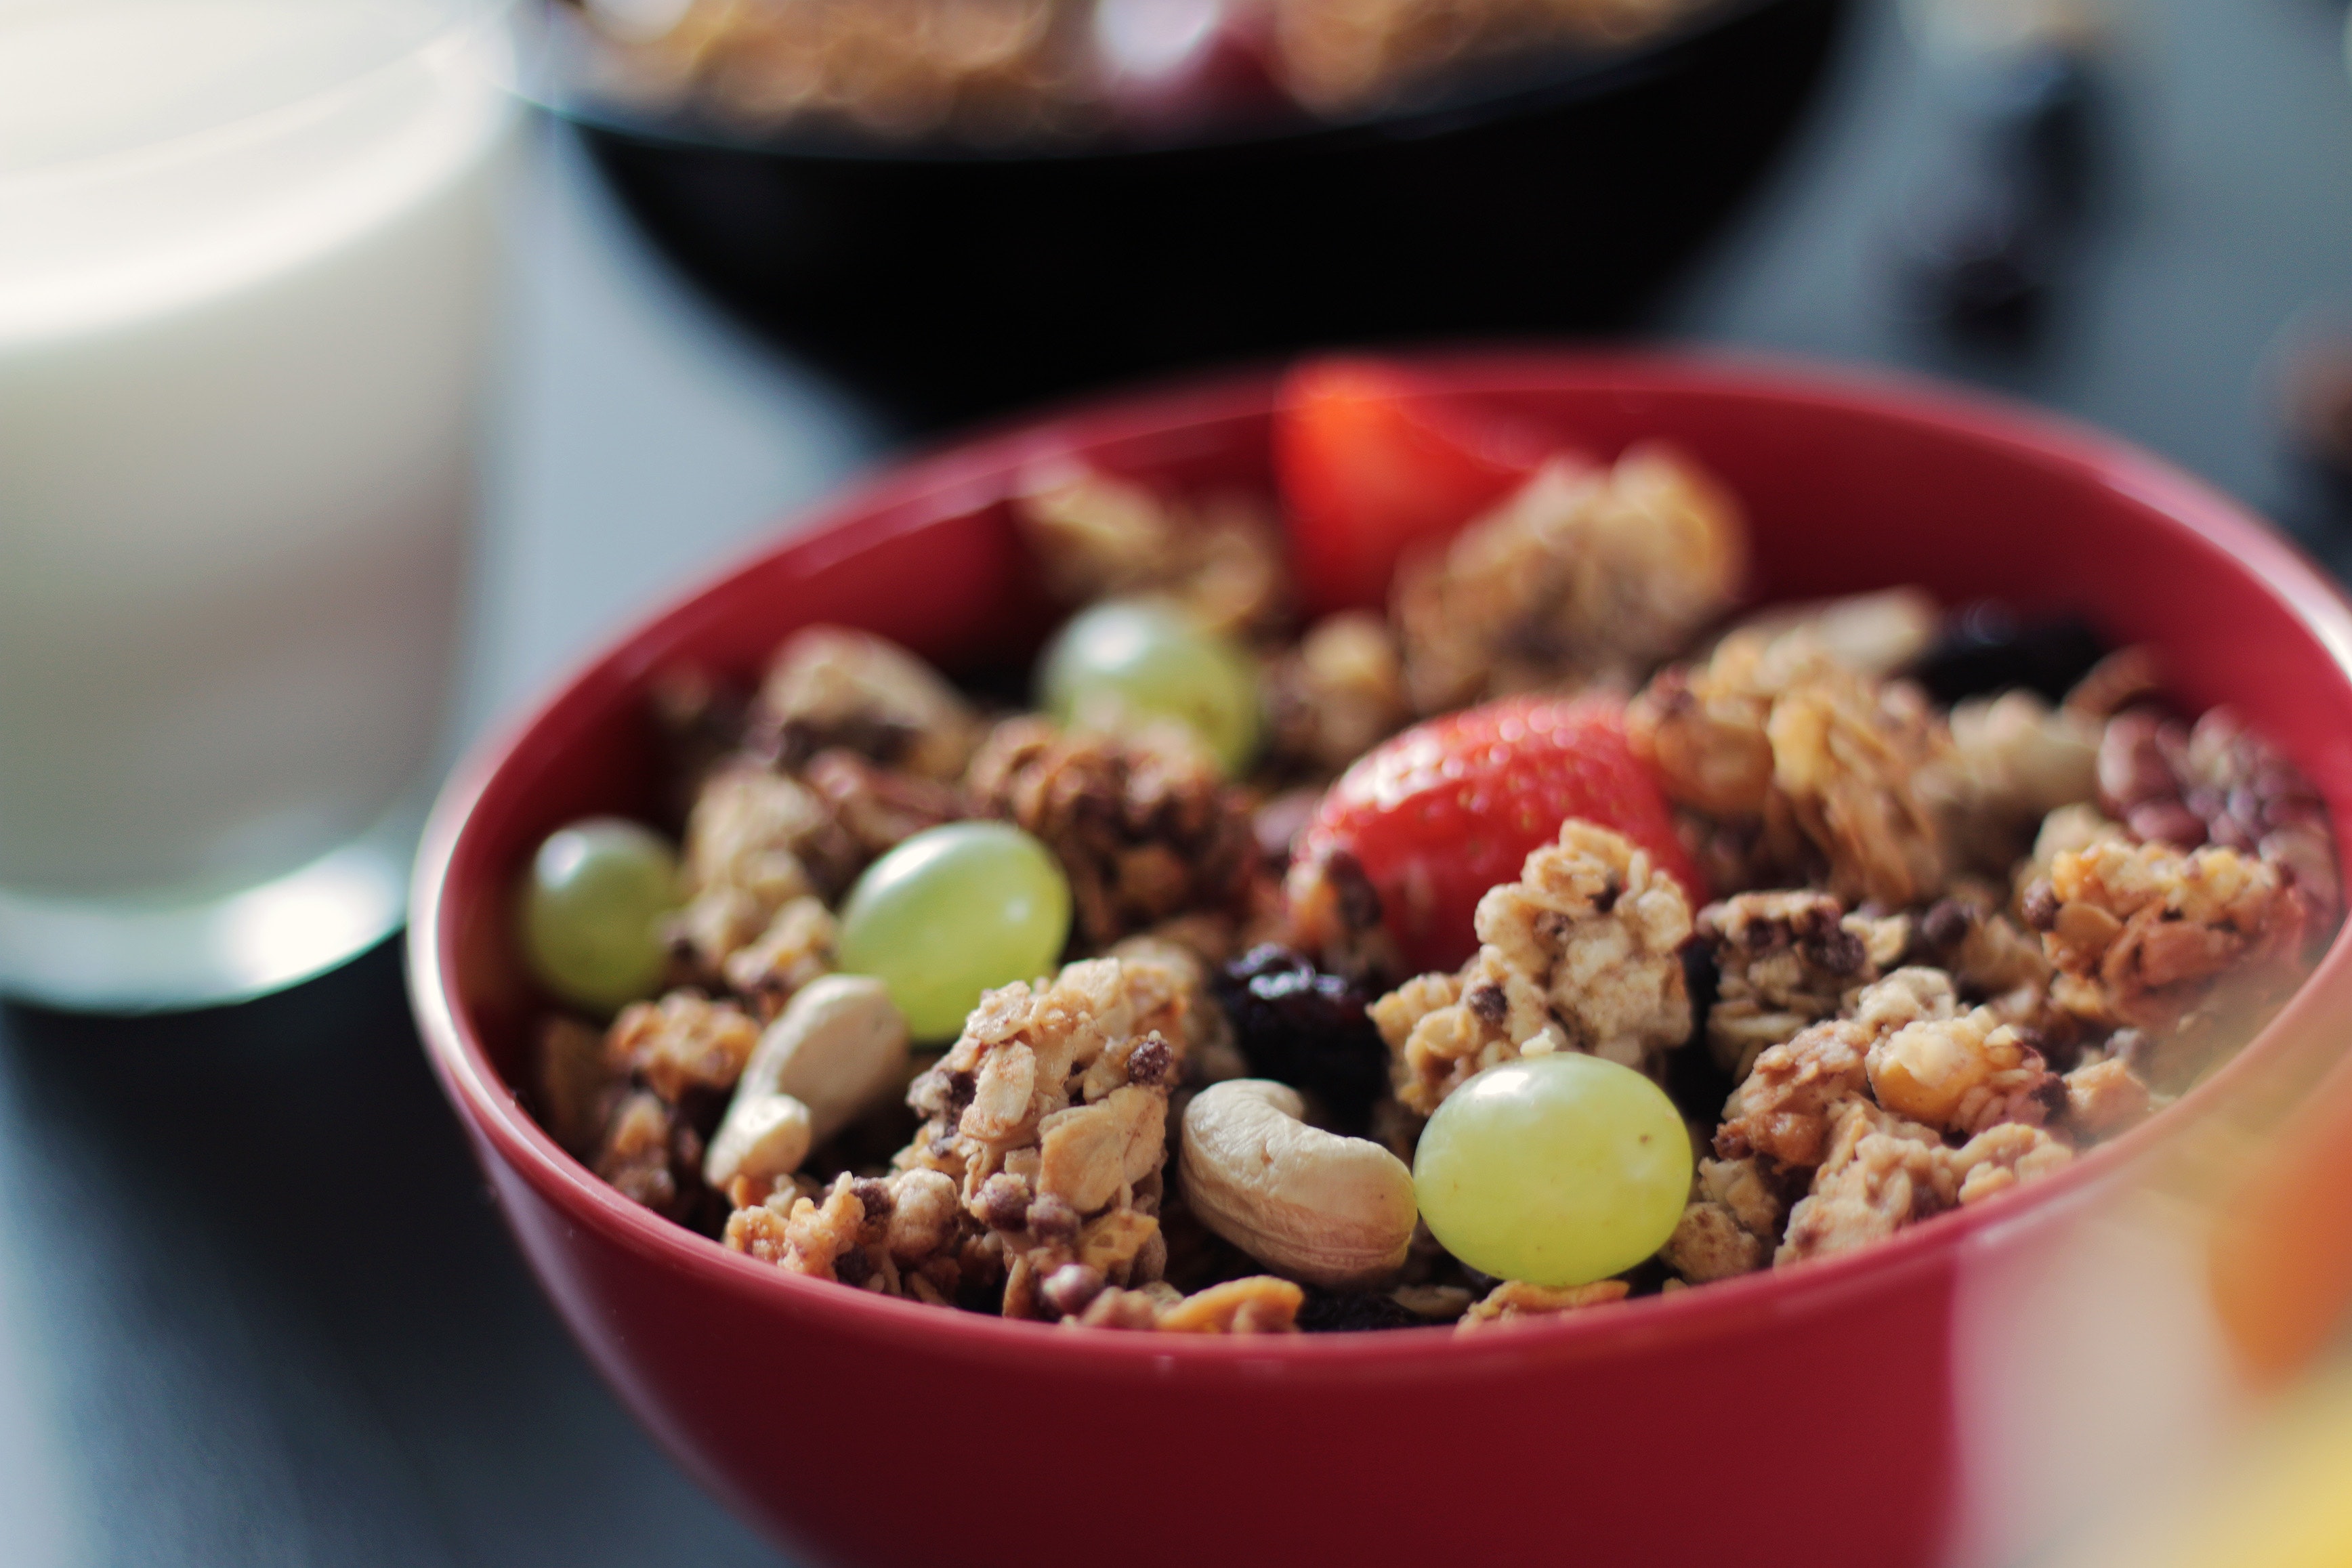
dish, food, cuisine, breakfast cereal, ingredient, meal, A a na tigela, vegetarian food, breakfast, produce, cereal, superfood, recipe, Steel cut oats, muesli, Wheatberry, snack, granola, brazilian food